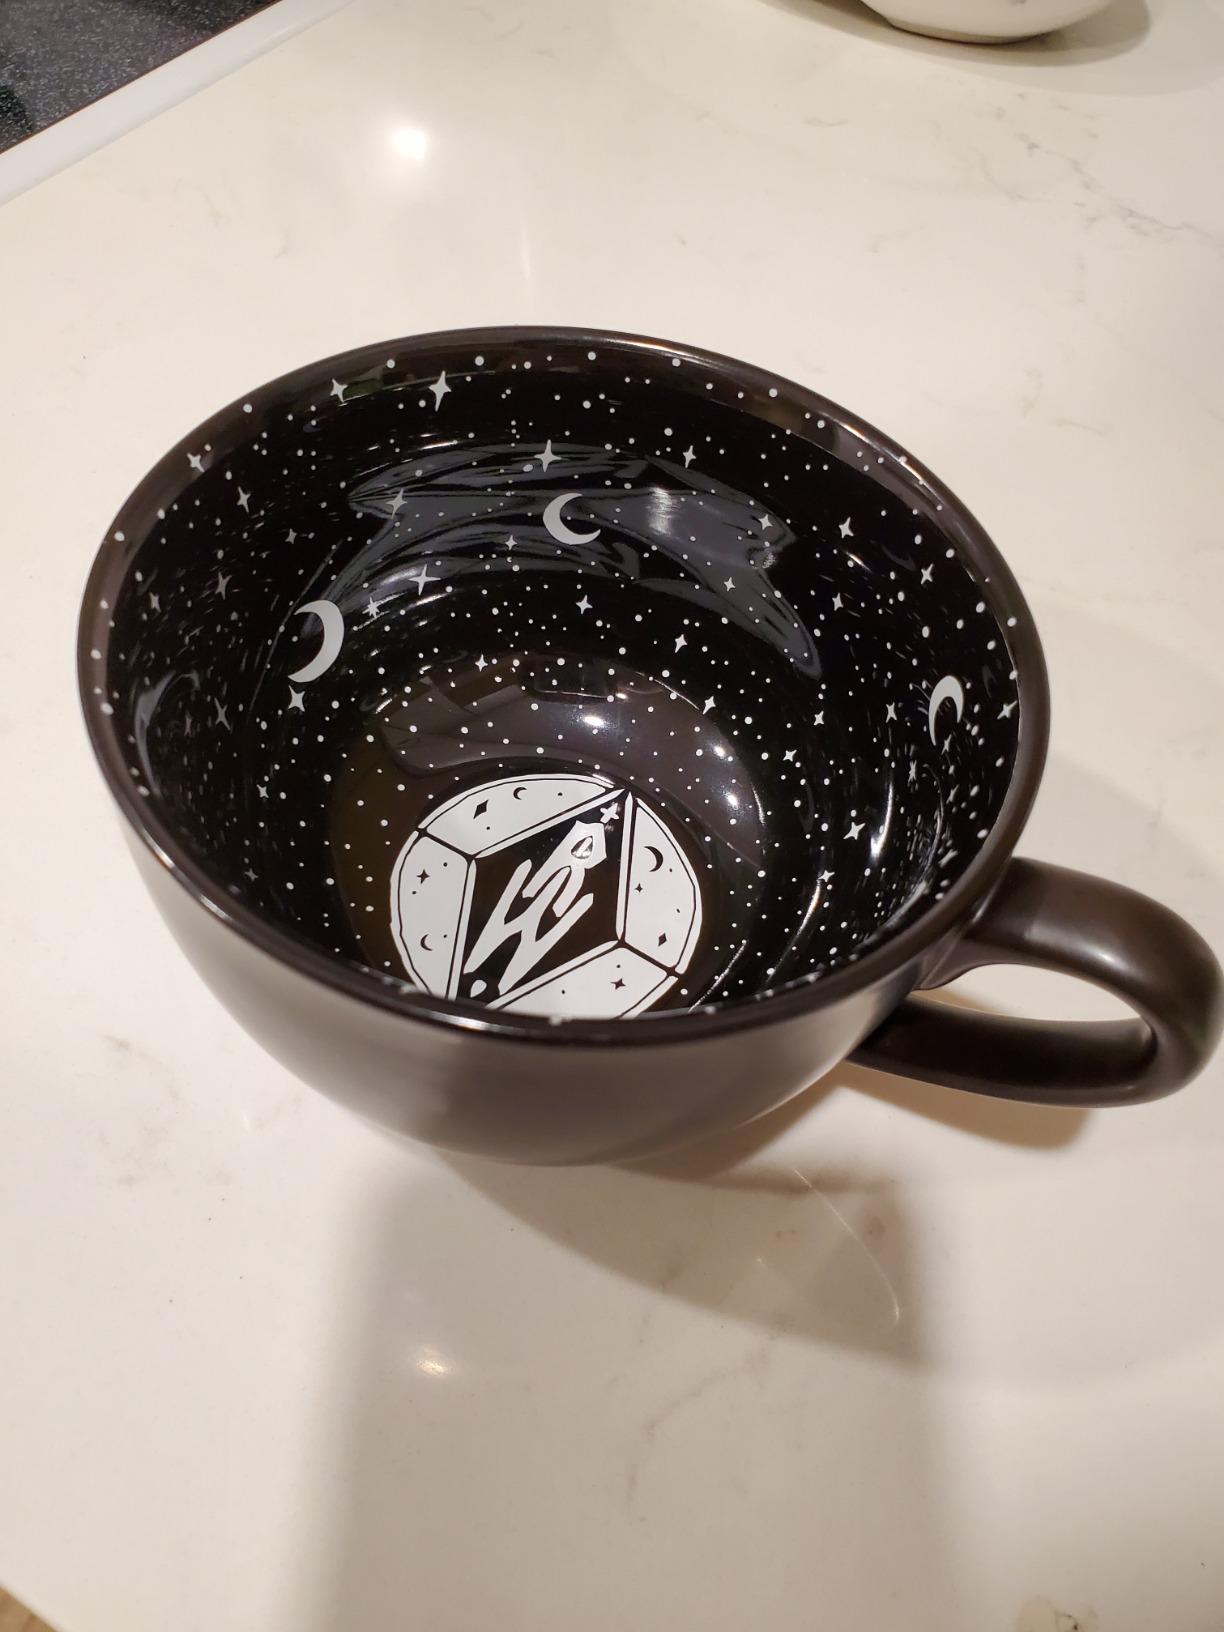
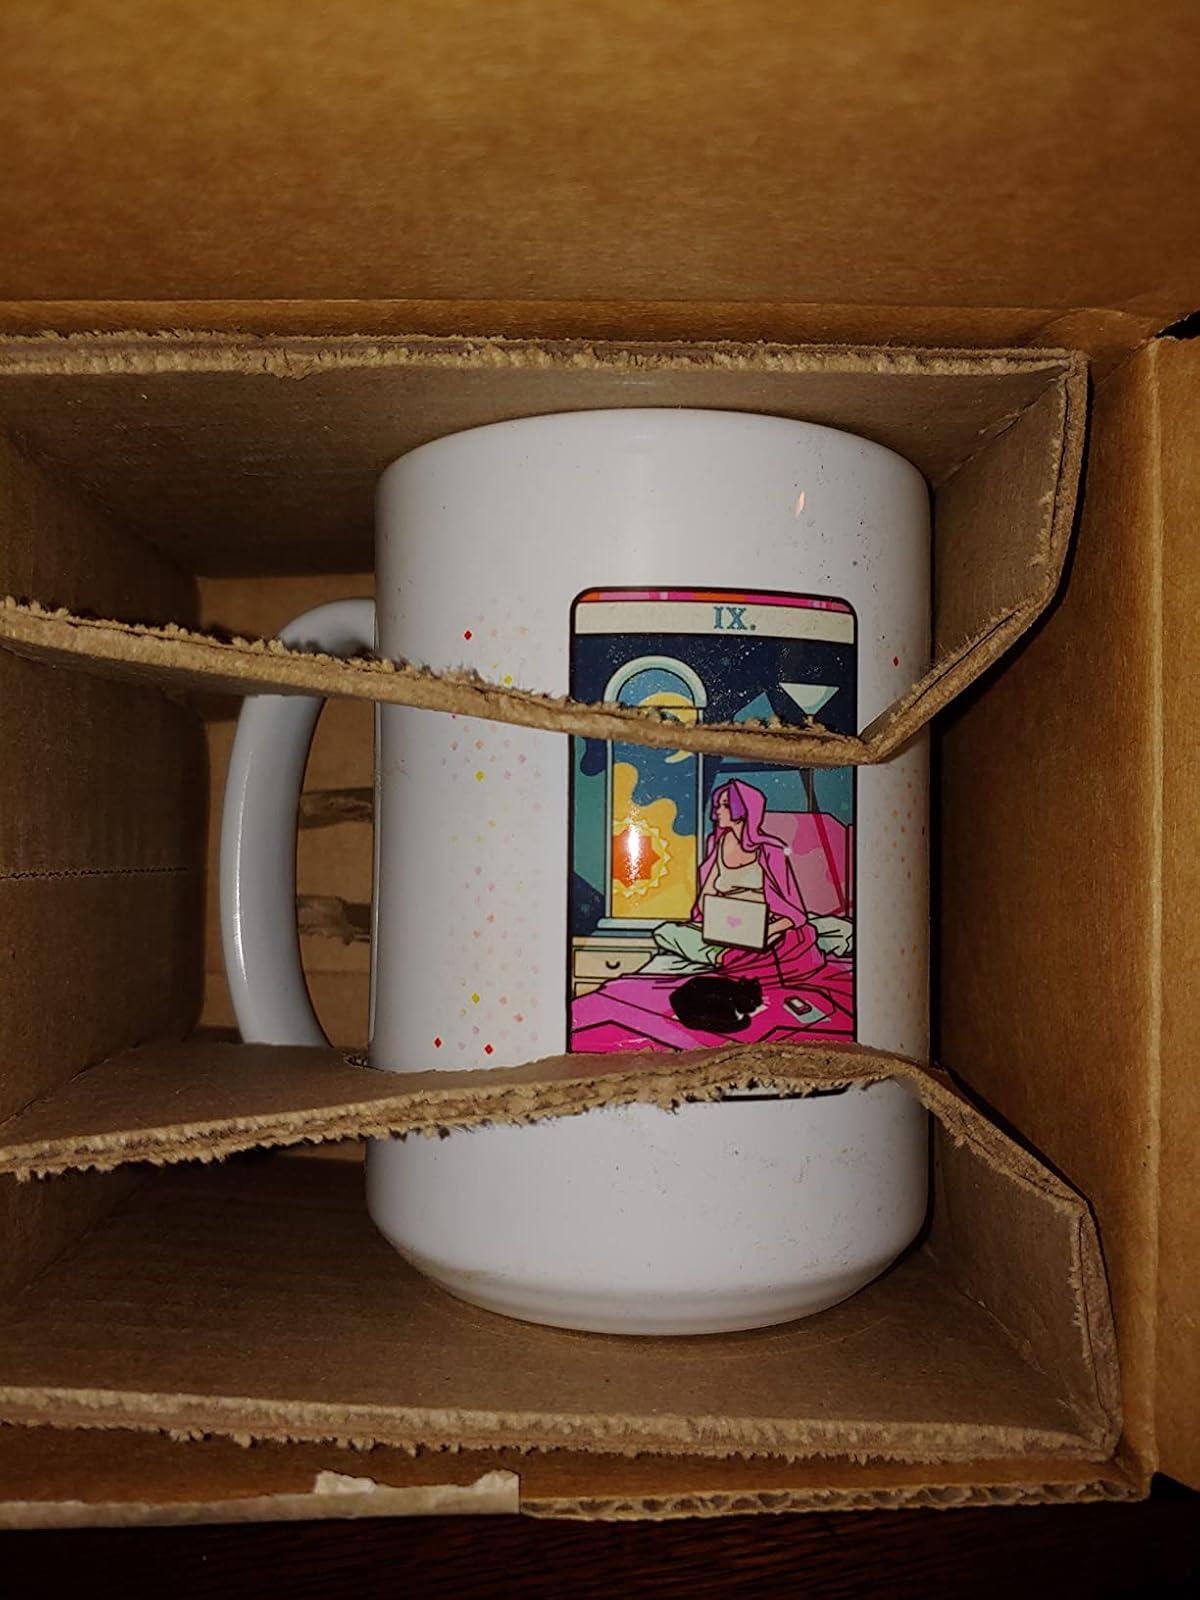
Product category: items_mug
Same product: no